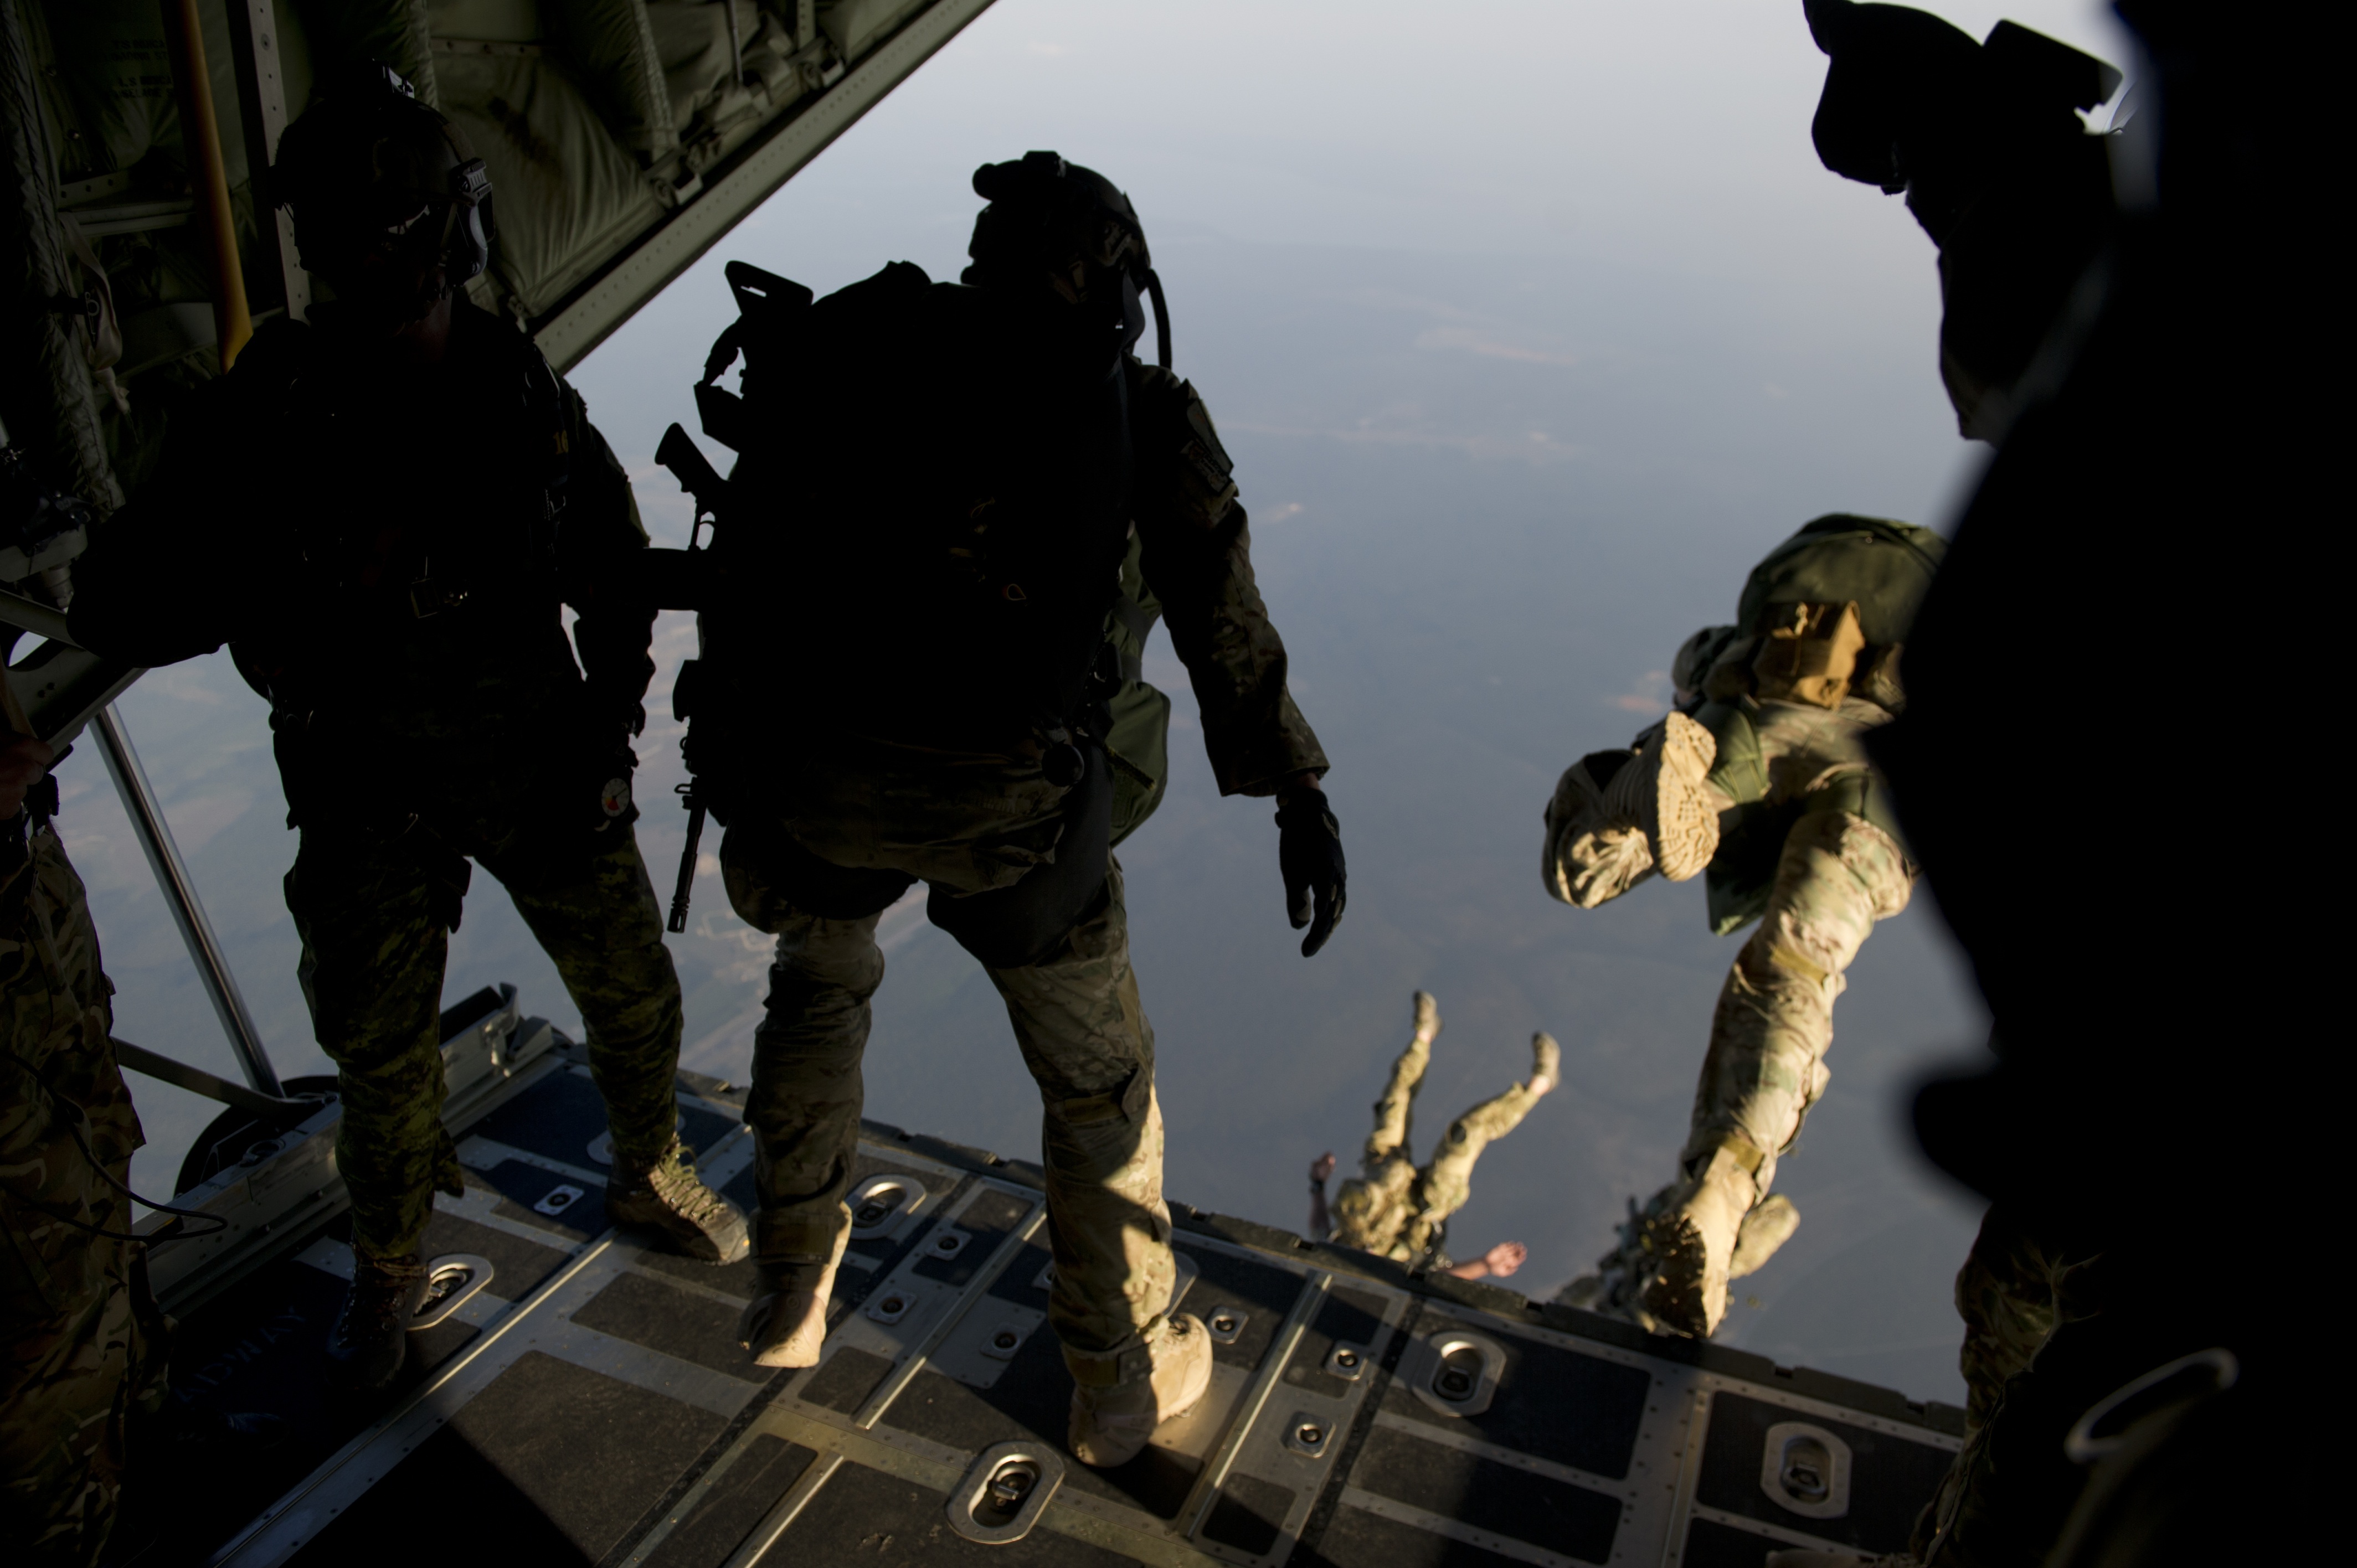
water, ocean, crowd, plane, military, jumping, soldier, training, parachute, skydiving, danger, halo, screenshot, parachuting, high altitude, skydivers, parachutists, para rescuers, special operations